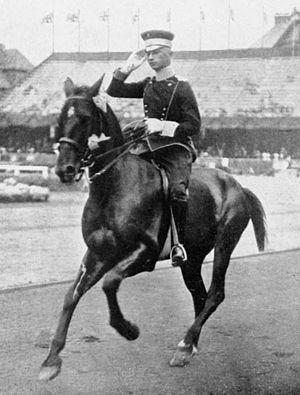
Friedrich Leopold Harry von Rochow est un militaire et cavalier allemand né le 12 aout 1881 et décédé le 17 aout 1945. Lors des Jeux olympiques de 1912, il remporte la médaille d’argent en individuel et par équipe en concours complet d'équitation.